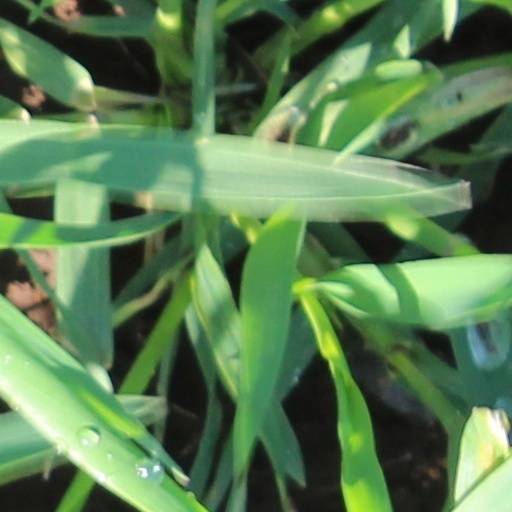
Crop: wheat